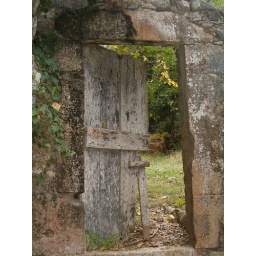
door in old stone wall in Viros Gorge near Kardhamili on the Peloponnese